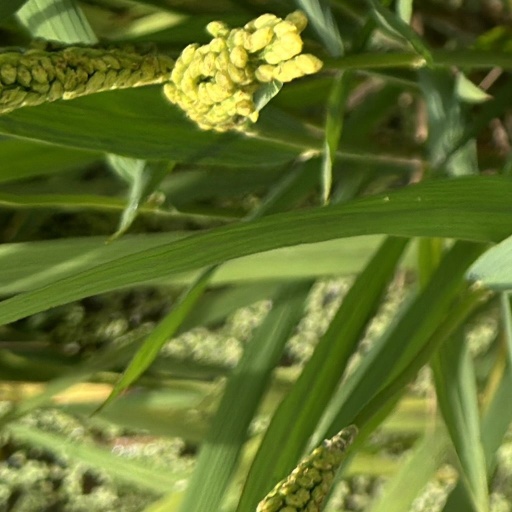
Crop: rice